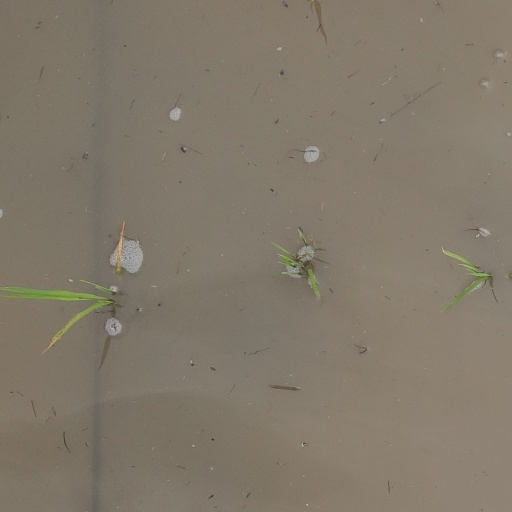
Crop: rice